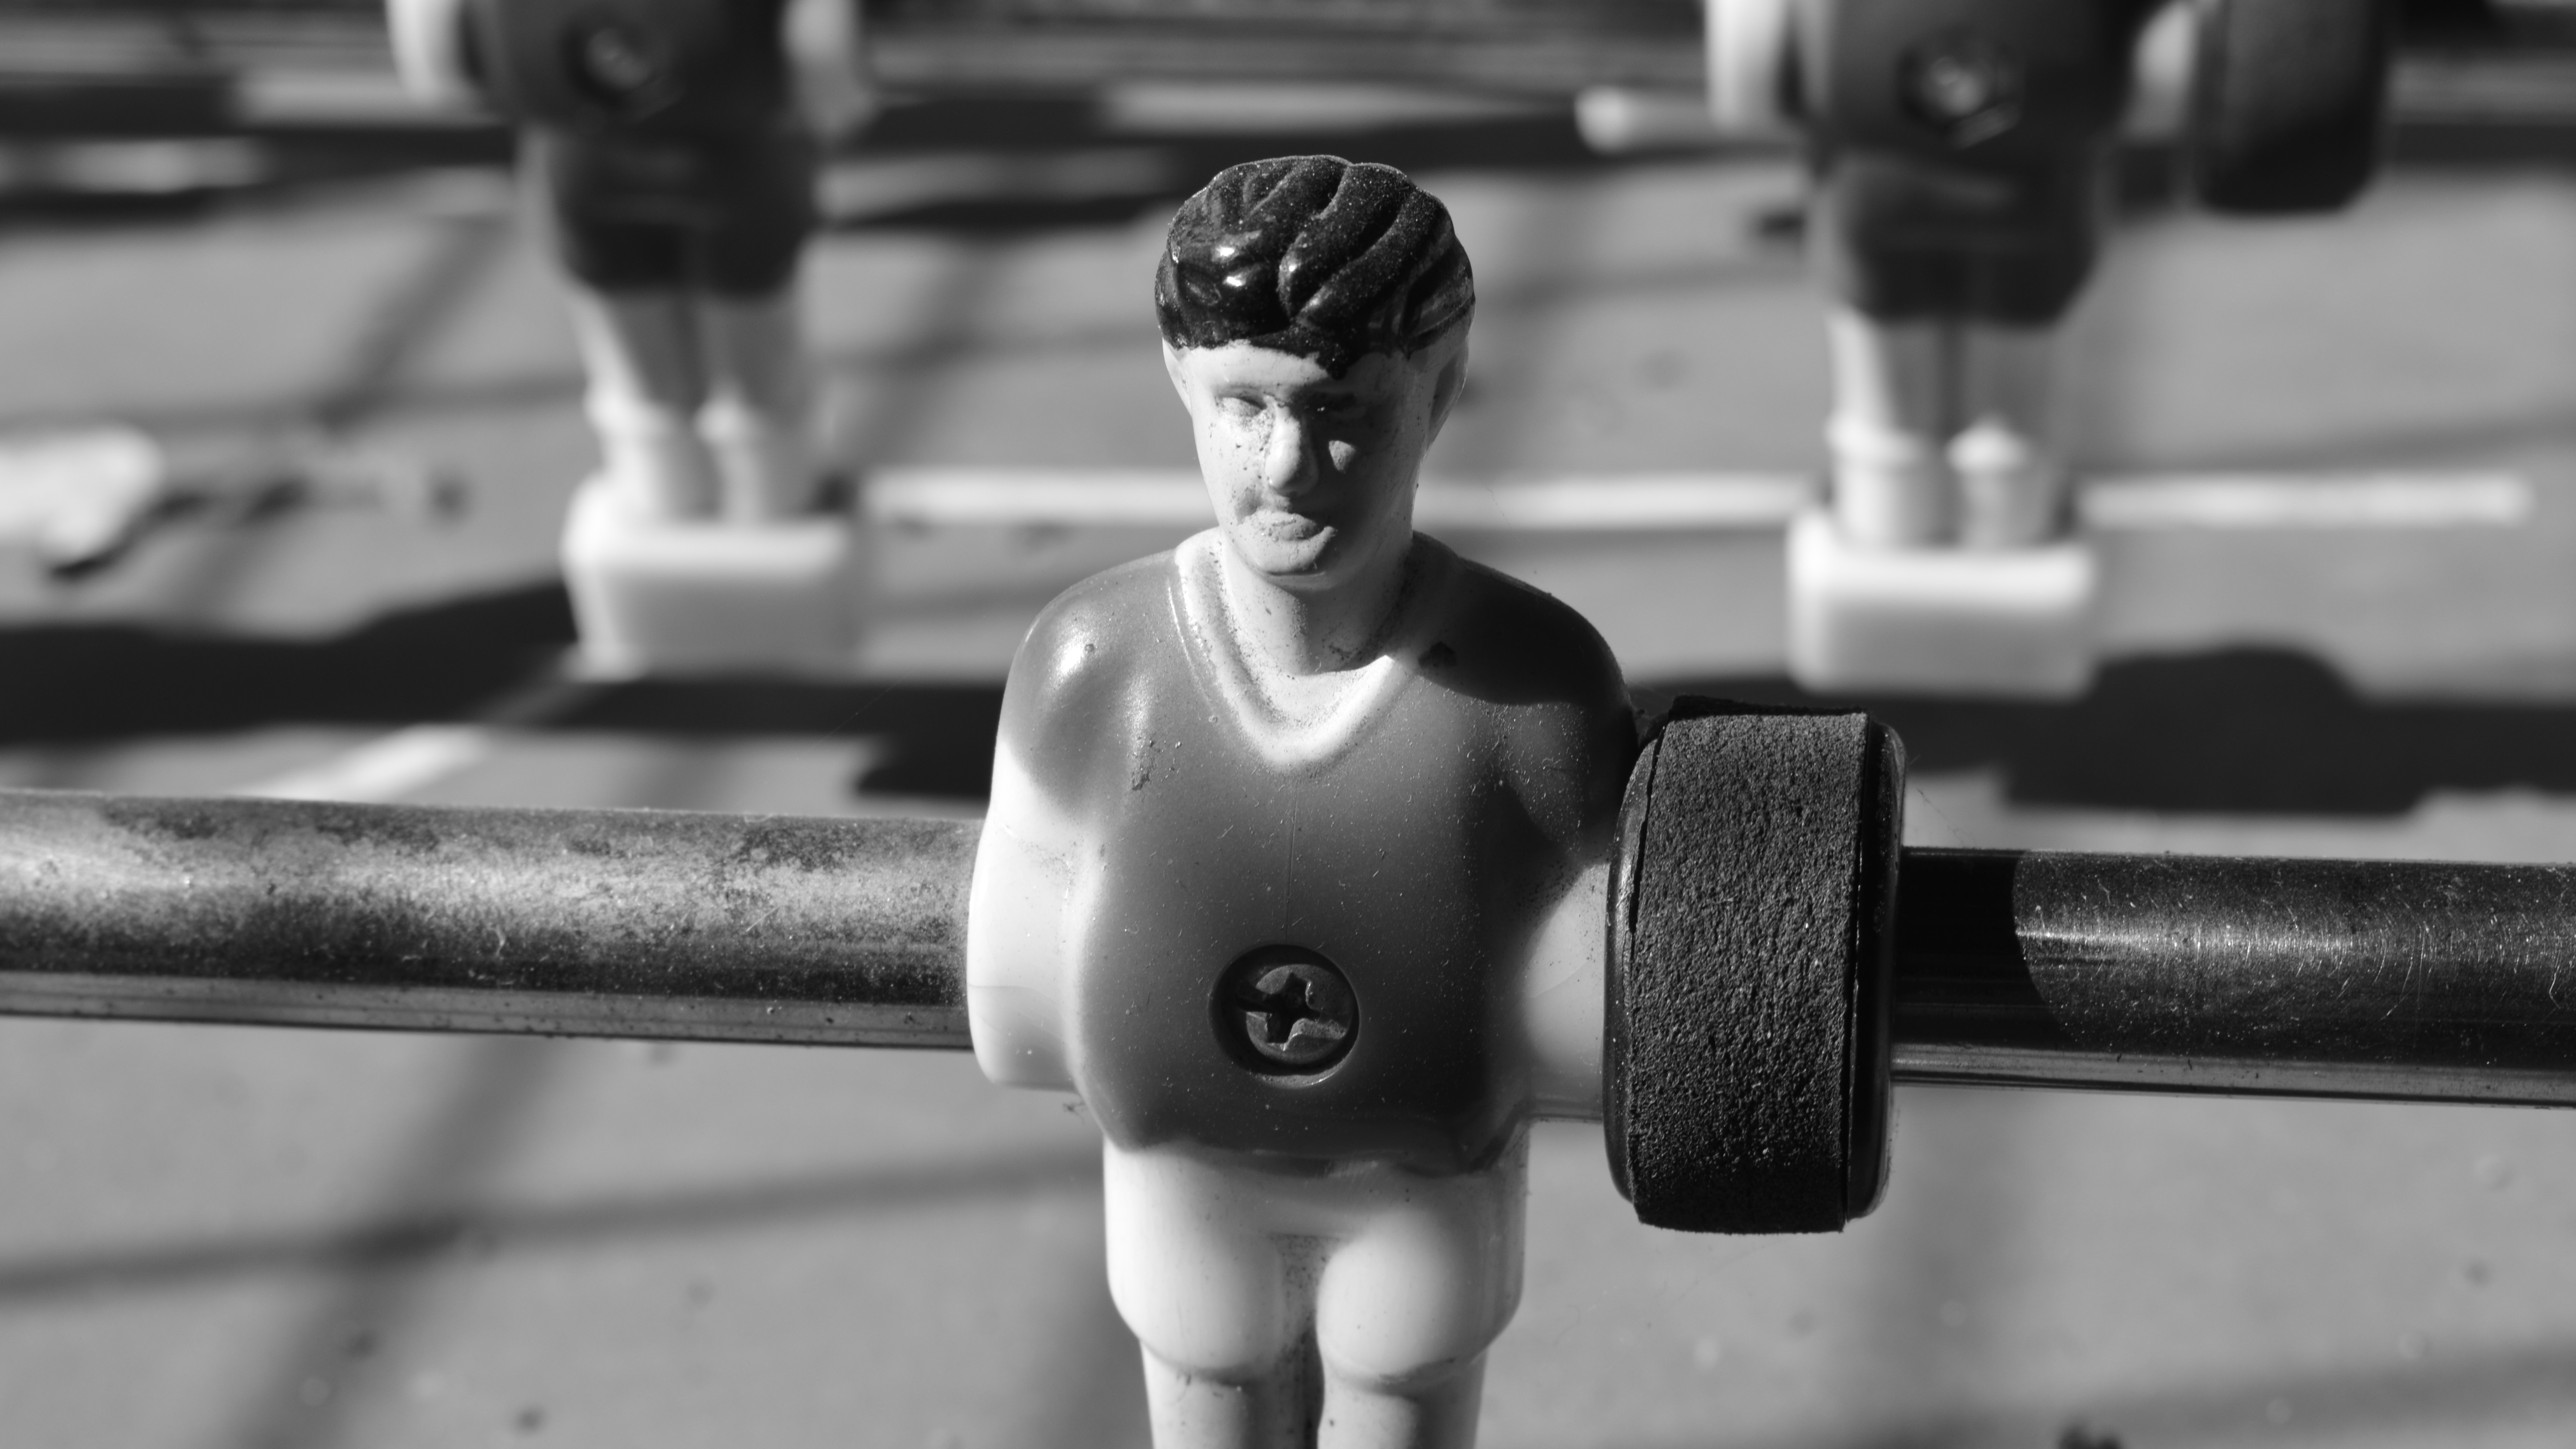
art, physical fitness, exercise equipment, black and white, muscle, structure, weight training, arm, hand, bodybuilding, weights, gym, sport venue, monochrome, monochrome photography, physical exercise, chest